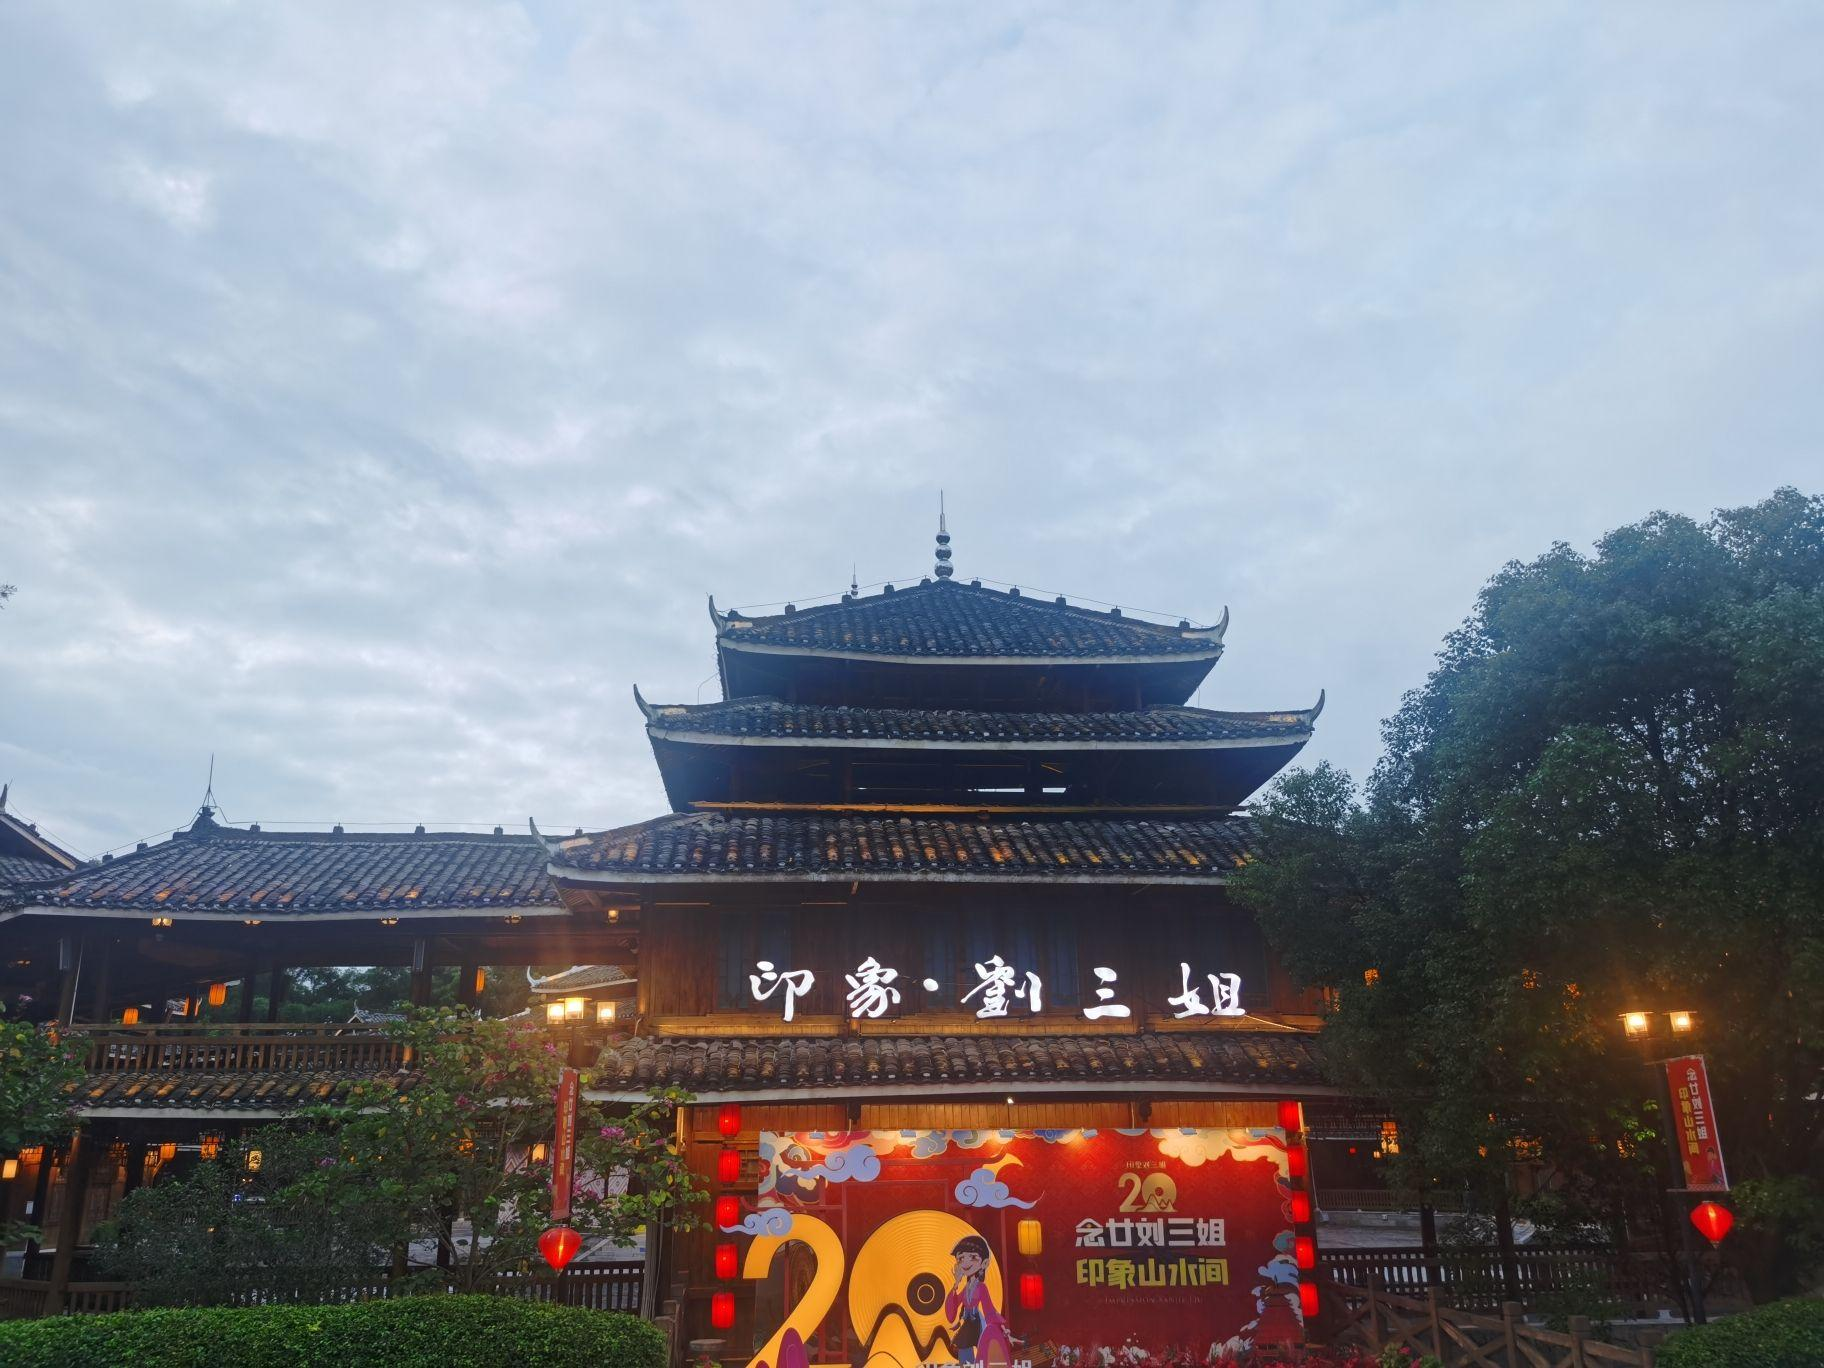
地标名称：印象·刘三姐
所在城市：桂林市·阳朔县